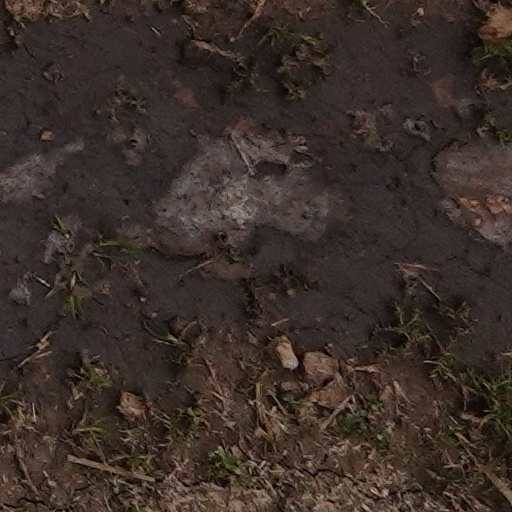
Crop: wheat